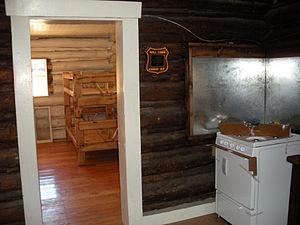
Intérieur de la cabine Hull dans la forêt nationale de Kaibab, Arizona, États-Unis This is an image of a place or building that is listed on the National Register of Historic Places in the United States of America. Its reference number is 85003370